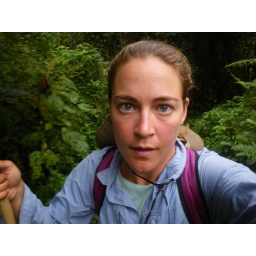
thats &amp;quot;we were just charged by a mountain gorilla&amp;quot; face